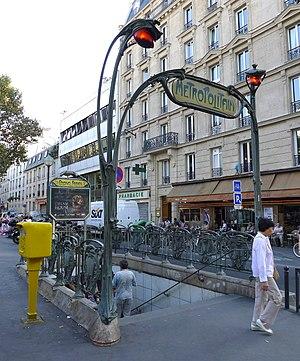
Édicule Guimard de la station Colonel Fabien
Colonel Fabien est une station de la ligne 2 du métro de Paris, située à la limite des 10ᵉ et 19ᵉ arrondissements de Paris, sous la place du Colonel-Fabien.
Les édicules Guimard sont des édicules d'accès aux stations du métro de Paris, en France. Ils ont été conçus au début du XXᵉ siècle, par Hector Guimard, dans un style Art nouveau.
Cet article recense les monuments historiques du 10ᵉ arrondissement de Paris, en France.